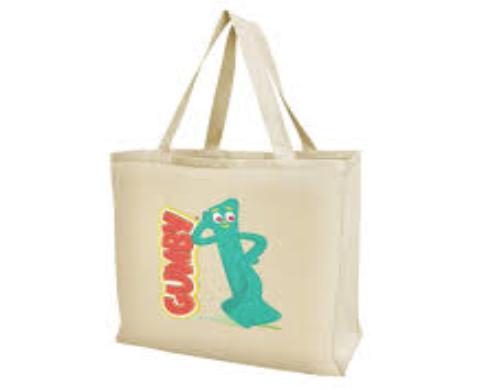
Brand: gumby
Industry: Clothes